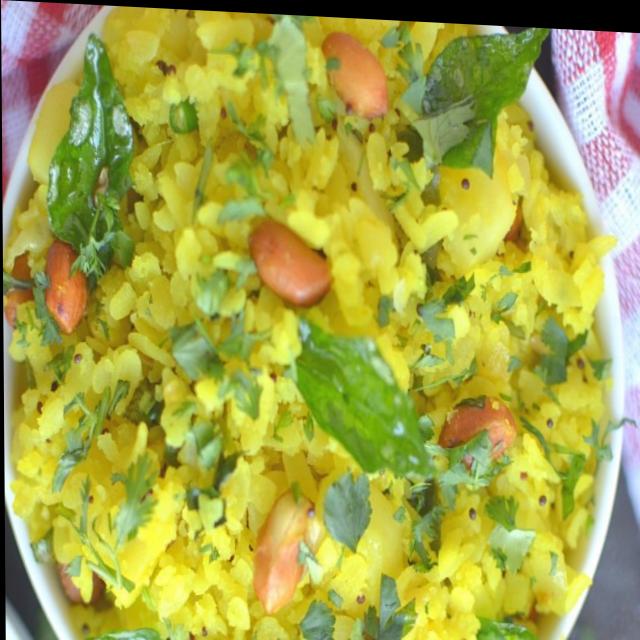
Dish: poha